Professional wrestling holds

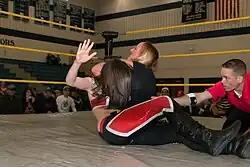
Randi West traps Skyler Rose (front) in a guillotine choke

Innovated by Chief Little Wolf, the wrestler lifts up a leg of a face-up opponent and wraps one of their legs around the other leg before dropping to a kneeling position, thus locking the opponent's leg behind the wrestler's knee. The wrestler then reaches over and grabs the opponent's far leg and places it on top of the trapped foot of the opponent. The wrestler then performs a forward roll while maintaining the hold. This forces the opponent onto their chest while the wrestler ends in a sitting position facing the same direction as their opponent. From here the wrestler can reach forward and perform many upper body submissions as well. A lot of superstars who used Native American gimmicks also used this as a finisher, such as Chief Jay Strongbow, Billy White Wolf, Wahoo McDaniel, and Jules Strongbow.